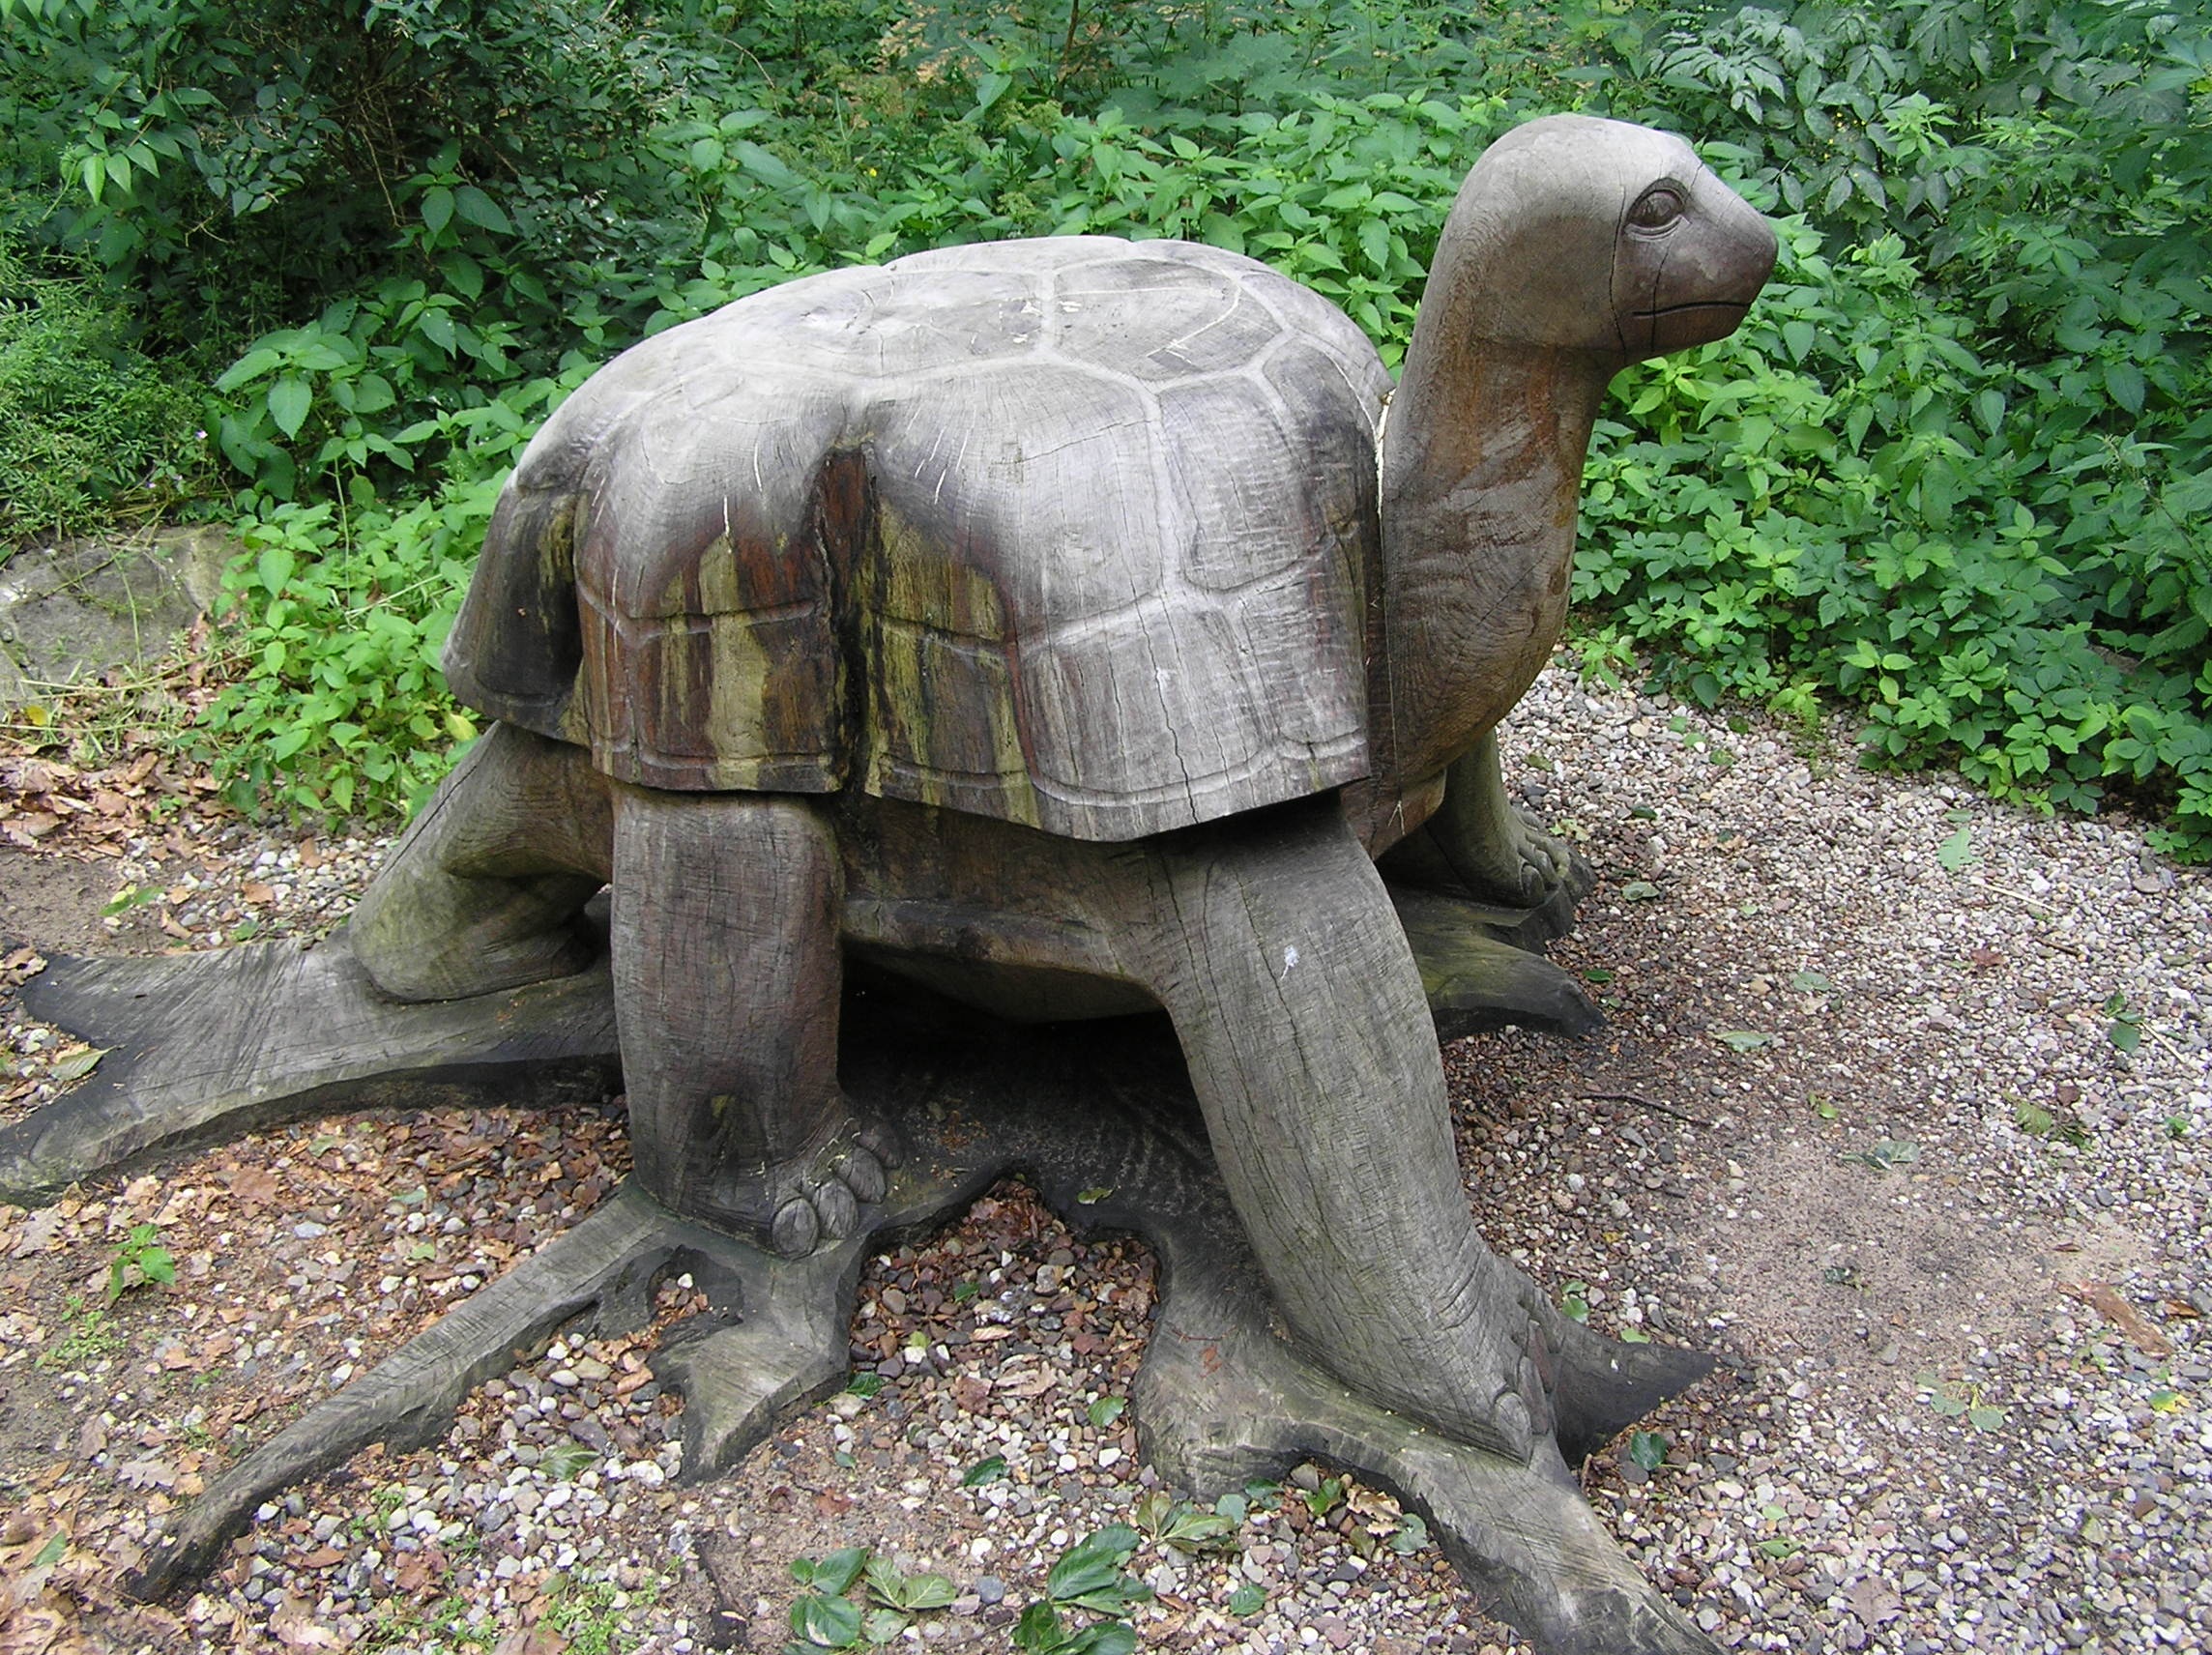
wildlife, statue, zoo, turtle, reptile, fauna, sculpture, animals, wooden, tortoise, kanske